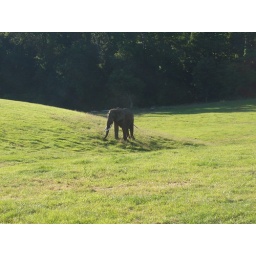
na its a circus elephant in a field in bray ireland!